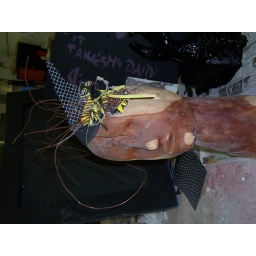
dereck's hat on random wooden head that an annoying lady in my class carved